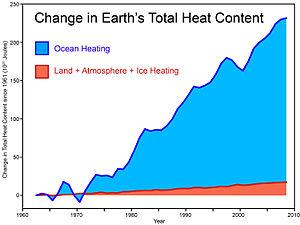
Ce graphique montre que dans le cadre du réchauffement climatique, concernant la quantité totale de chaleur accumulée dans le système climatique de la Terre sur un peu plus de 40 ans (de 1962 à 2008) il y a beaucoup plus et de plus en plus de chaleur qui a été stockée dans les océans que dans les milieux terrestres
Une vague de chaleur océanique, parfois désignée par le mot blob par les anglophones qui utilisent aussi 'acronyme MHW est un épisode inhabituel de réchauffement des températures de surface de la mer et des couches superficielles de vastes zones marines.